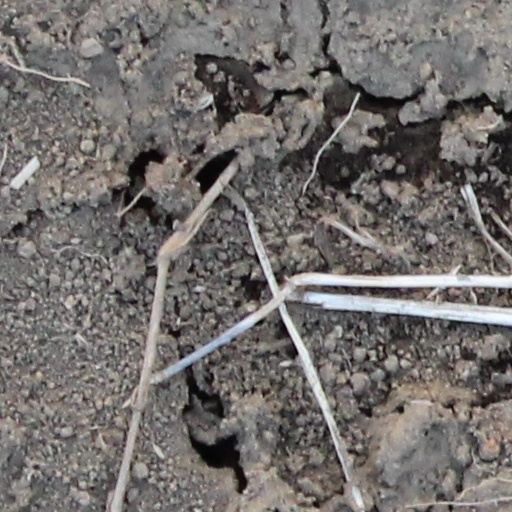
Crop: wheat